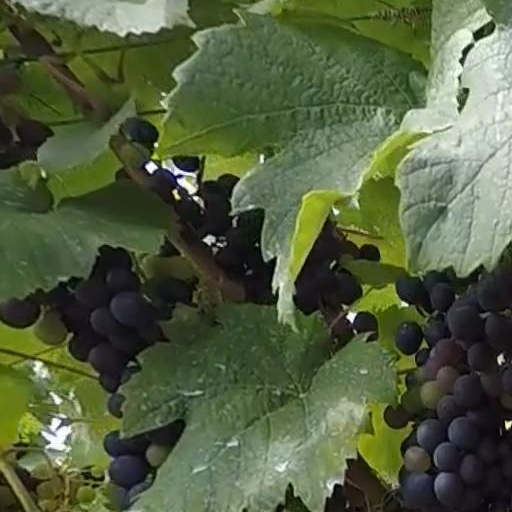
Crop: grape